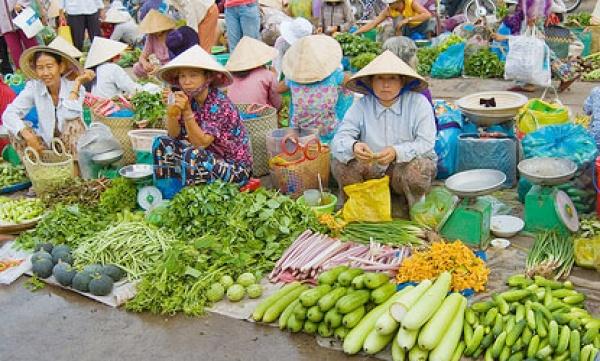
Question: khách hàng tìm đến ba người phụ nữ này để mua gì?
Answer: khách hàng tìm đến ba người phụ nữ này để mua rau củ